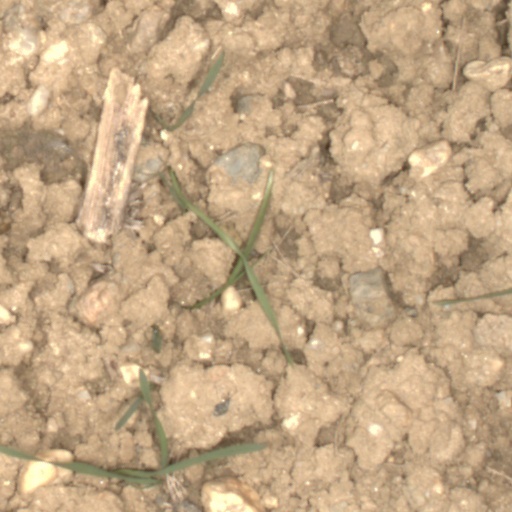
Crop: wheat